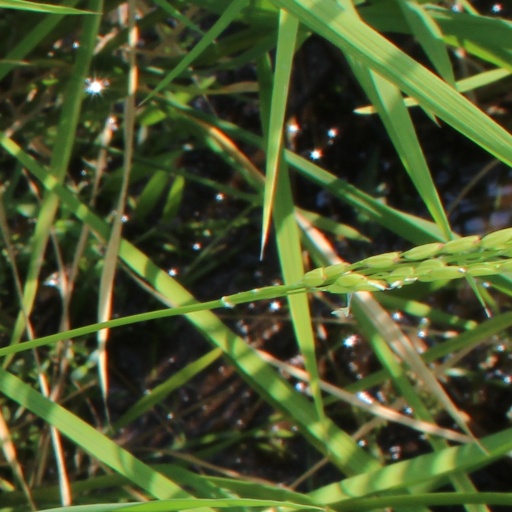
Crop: rice